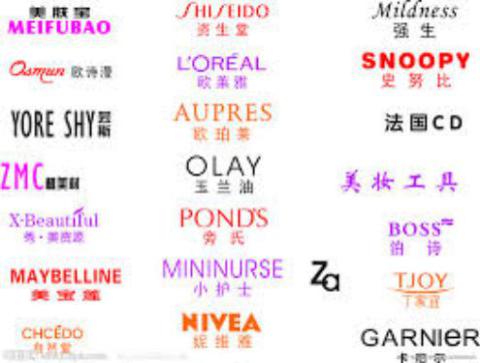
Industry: Necessities